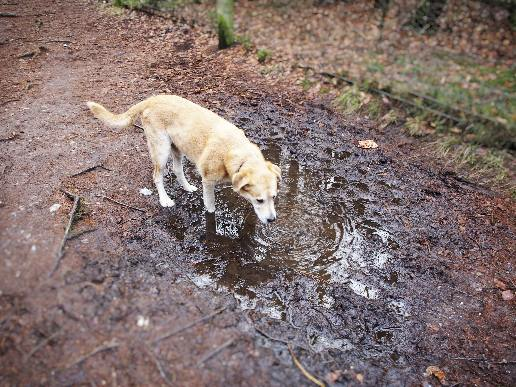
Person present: No